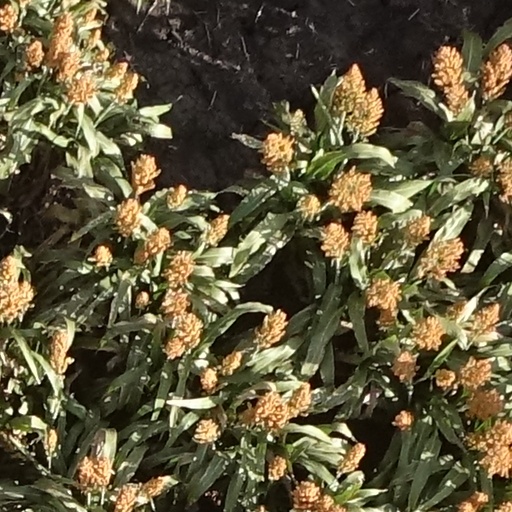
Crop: sorghum